Hubley Manufacturing Company

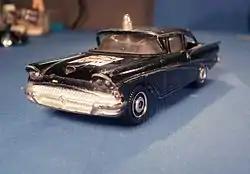
Hubley Real Toys 1958 Ford Sheriff's Car in about 1:50 scale. Toy is from about 1960. Wheels are from a later Matchbox.

Another direction around 1960, was Hubley's pre-assembled Real Toys line (called Real Types in Canada). These cars were about 1:50 scale and measured approximately 3 inches long. Real Toys generally had no interiors, but detail and body proportions were spot-on. Though these were a bit smaller, the competition seemed to be British Corgi and Dinky Toys. Wheels were simple metal discs with axle hubs sticking through. Tires were rubber.